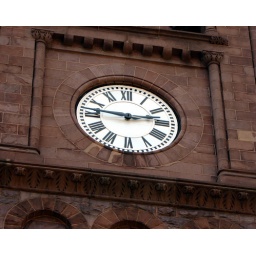
The face of the clock tower in the center of Jim Thorpe. Pa.